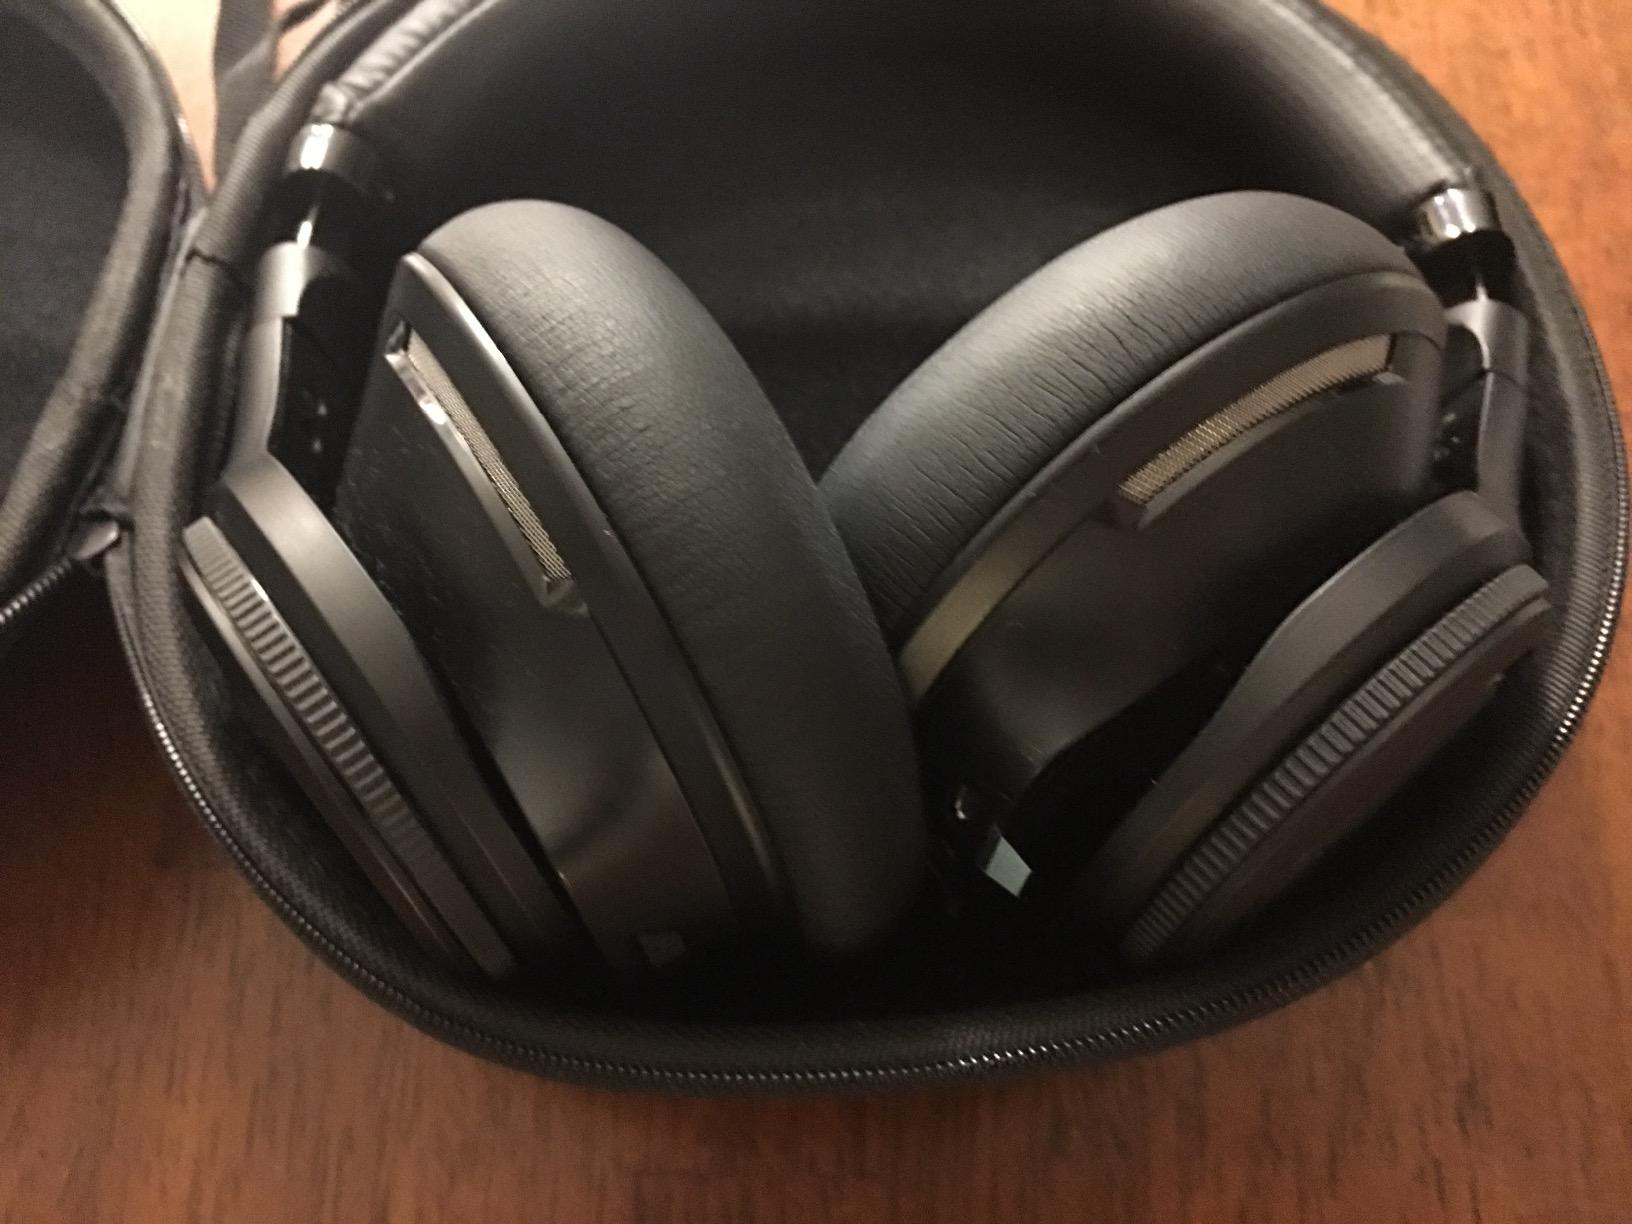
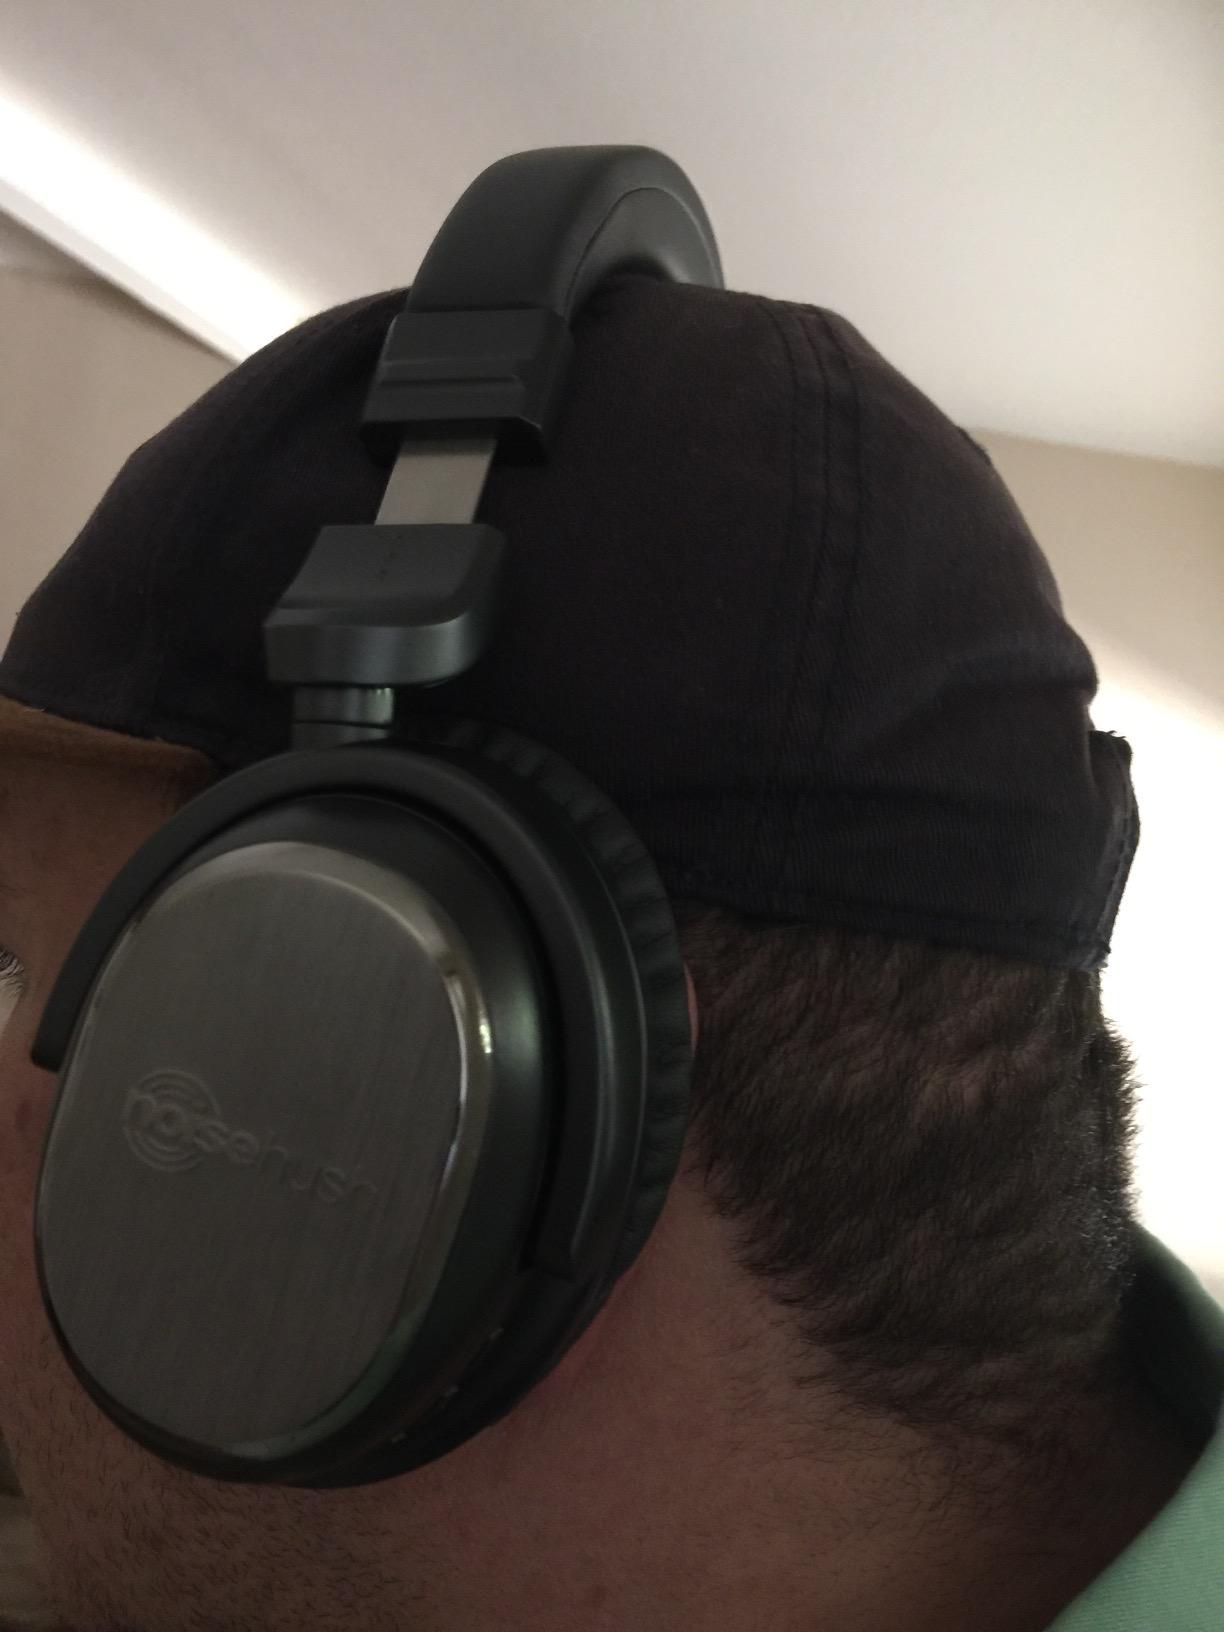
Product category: headphones
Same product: no